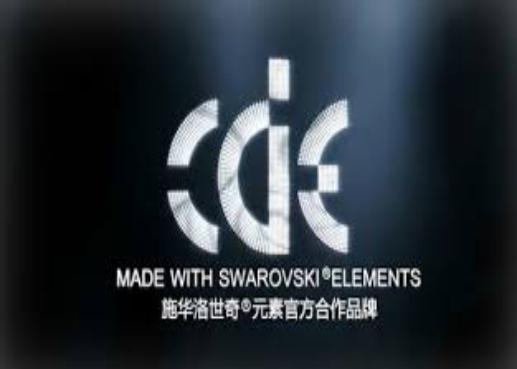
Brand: CDELALA
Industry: Clothes